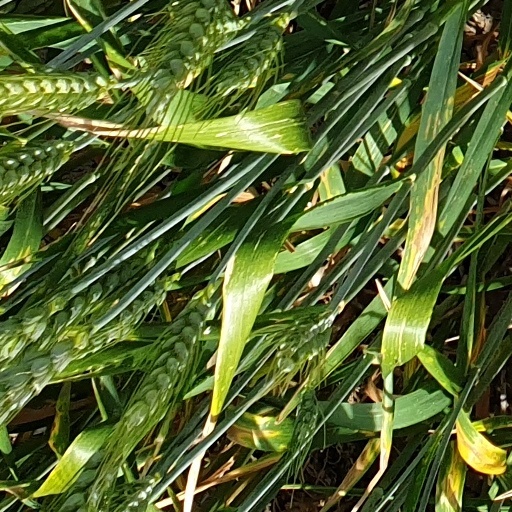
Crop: wheat